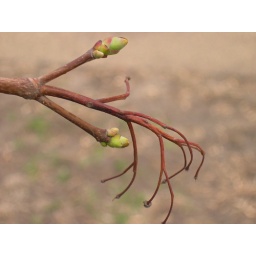
Not sure what tree this is, but I really liked the skeleton left by the fruit stems.